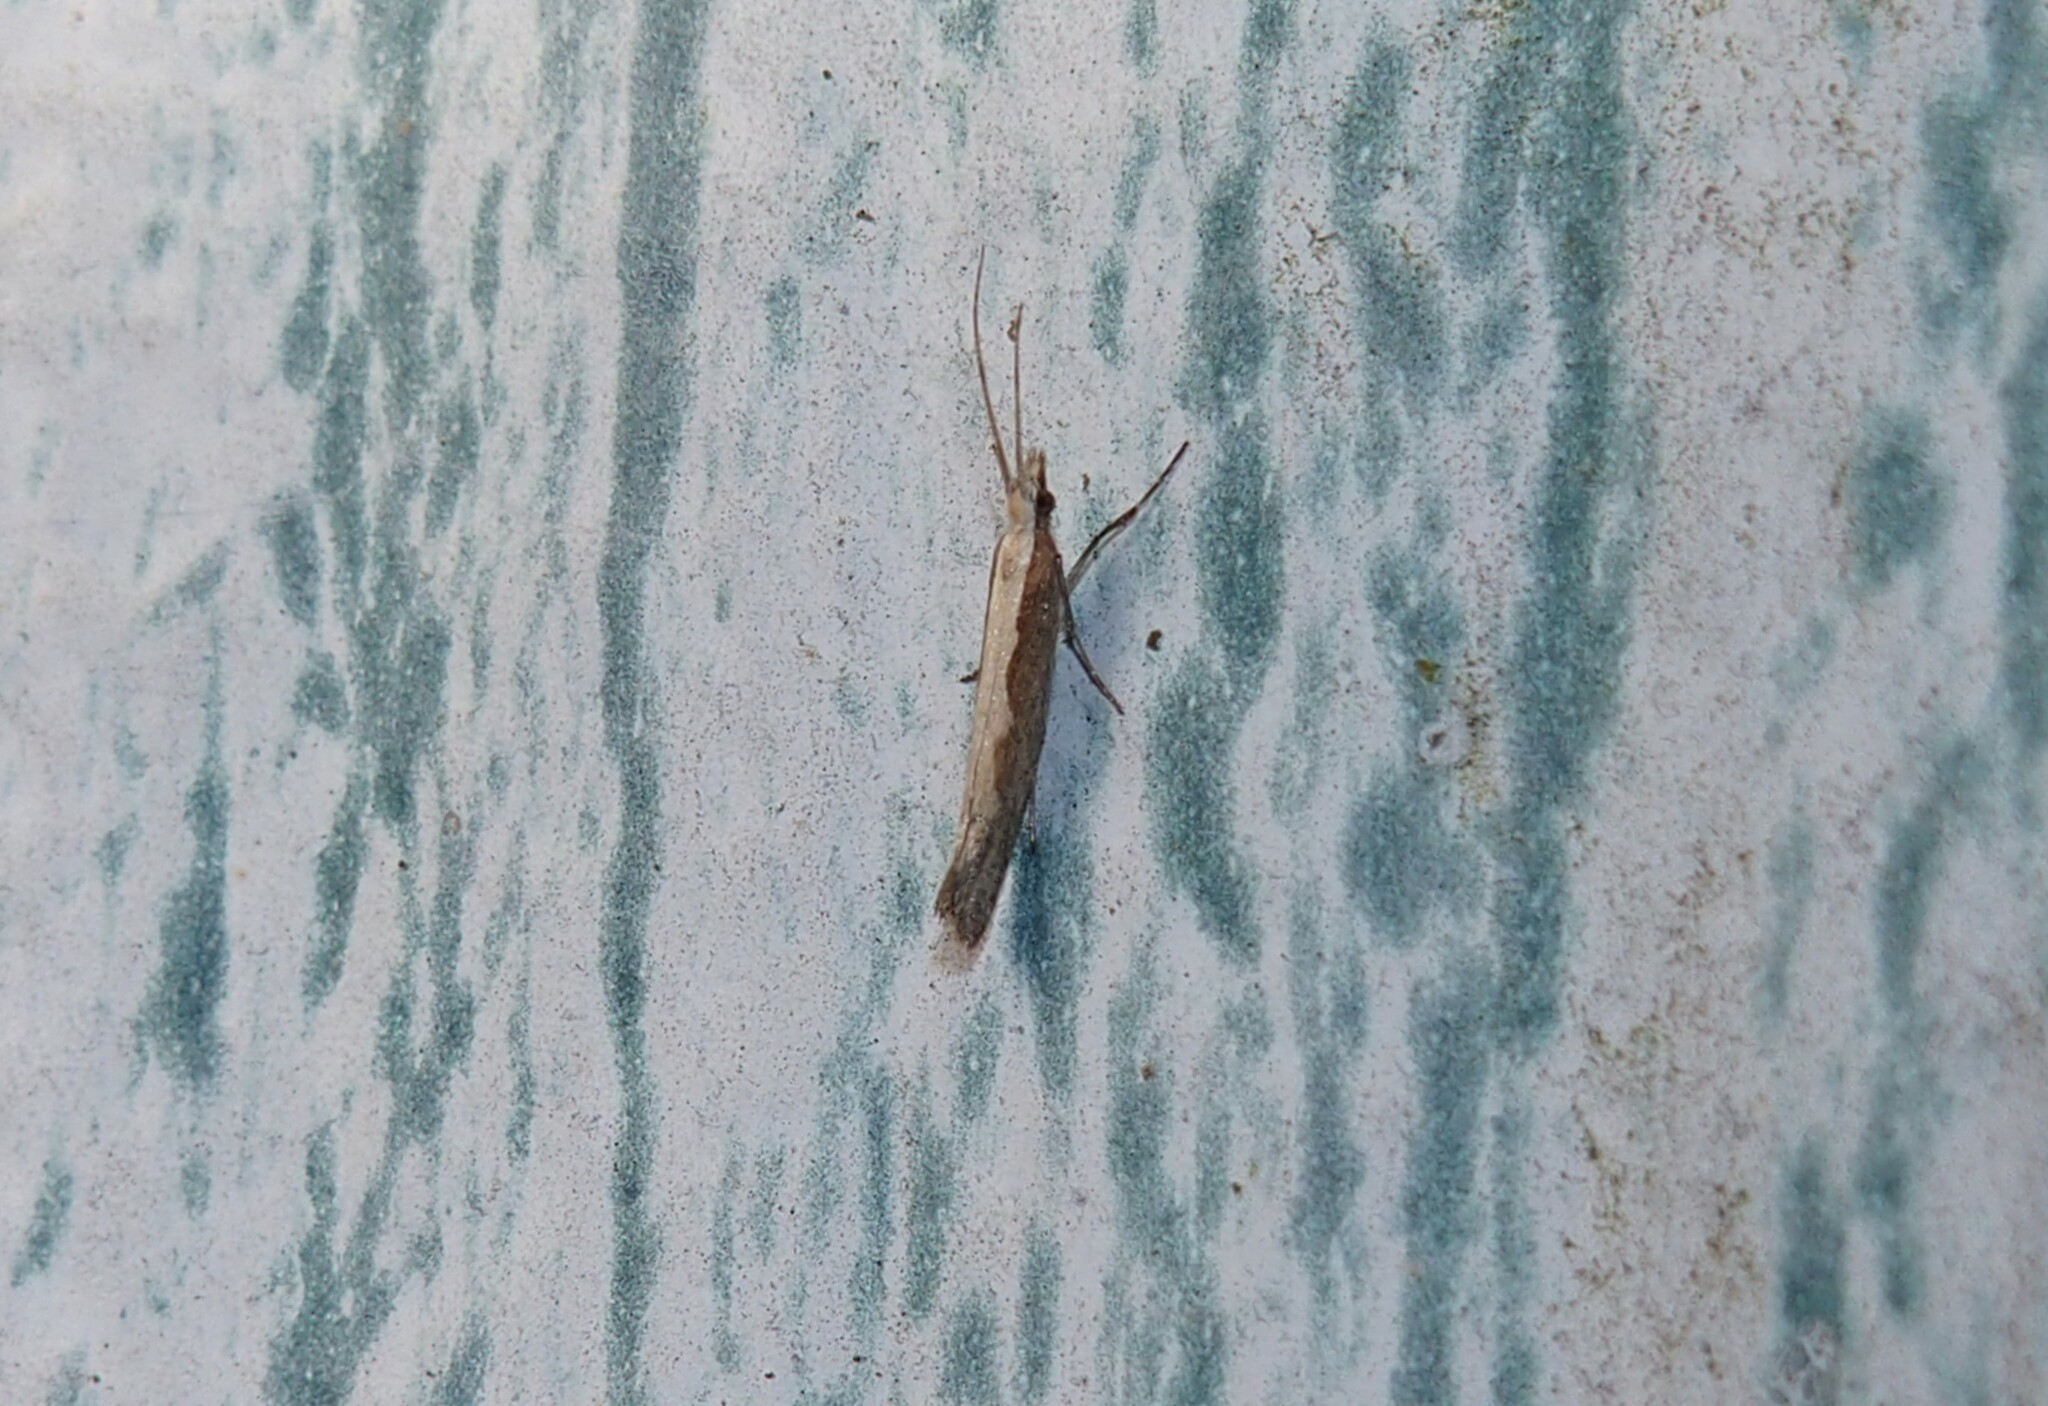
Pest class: diamondback_moth